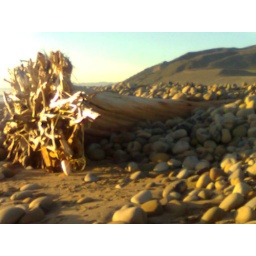
old tree @ private beach in Ventura